Zenzizenzizenzic

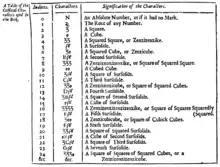
Table of powers, symbols and names or descriptions from 0 to 24 by Samuel Jeake, written in 1671

Therefore, a number raised to the power of six would be "zenzicubic", a number raised to the power of seven would be the second sursolid, hence "bissursolid" (not a multiple of two and three), a number raised to the twelfth power would be the "zenzizenzicubic" and a number raised to the power of ten would be "the square of the (first) sursolid". The fourteenth power was the square of the second sursolid, and the twenty-second was the square of the third sursolid.